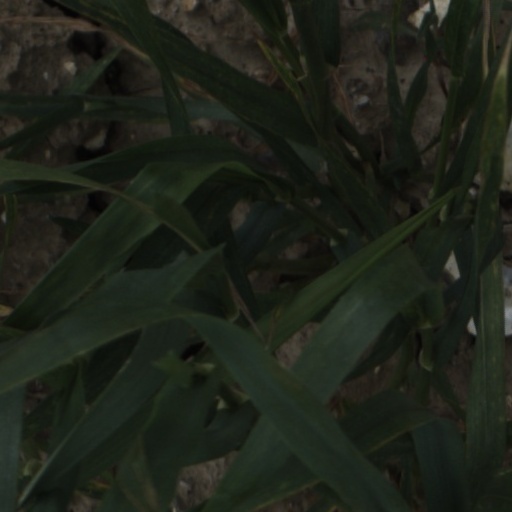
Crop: wheat